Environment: lab
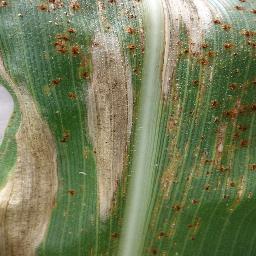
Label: northern_corn_leaf_blight